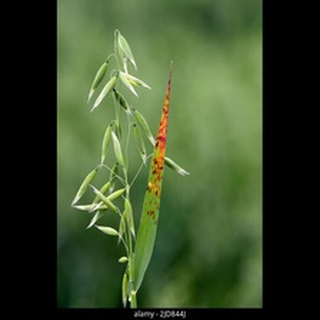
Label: wheat_aphid